Myleene Klass

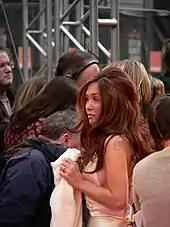
Myleene Klass at the BAFTA awards during 2007

Klass confirmed there would be a re-release of the album with five new tracks, but its release was pushed back. Ultimately, the release was cancelled, the only remnant being the Asian release of "Moving On", which includes three new tracks: "Trouble" (a Coldplay cover version with Klass's vocals), "Sahara" and "Le Onde".